Sweet Kill

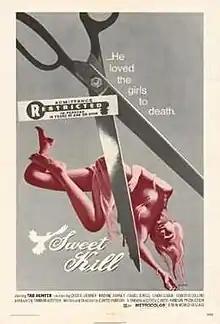
Theatrical release poster

Sweet Kill (also known as A Kiss from Eddie and The Arousers) is a 1973 B-movie written and directed by future Academy Award winner Curtis Hanson. The film was Hanson's directorial debut and was executive-produced by Roger Corman. It stars Tab Hunter and was the last film of actress Isabel Jewell.